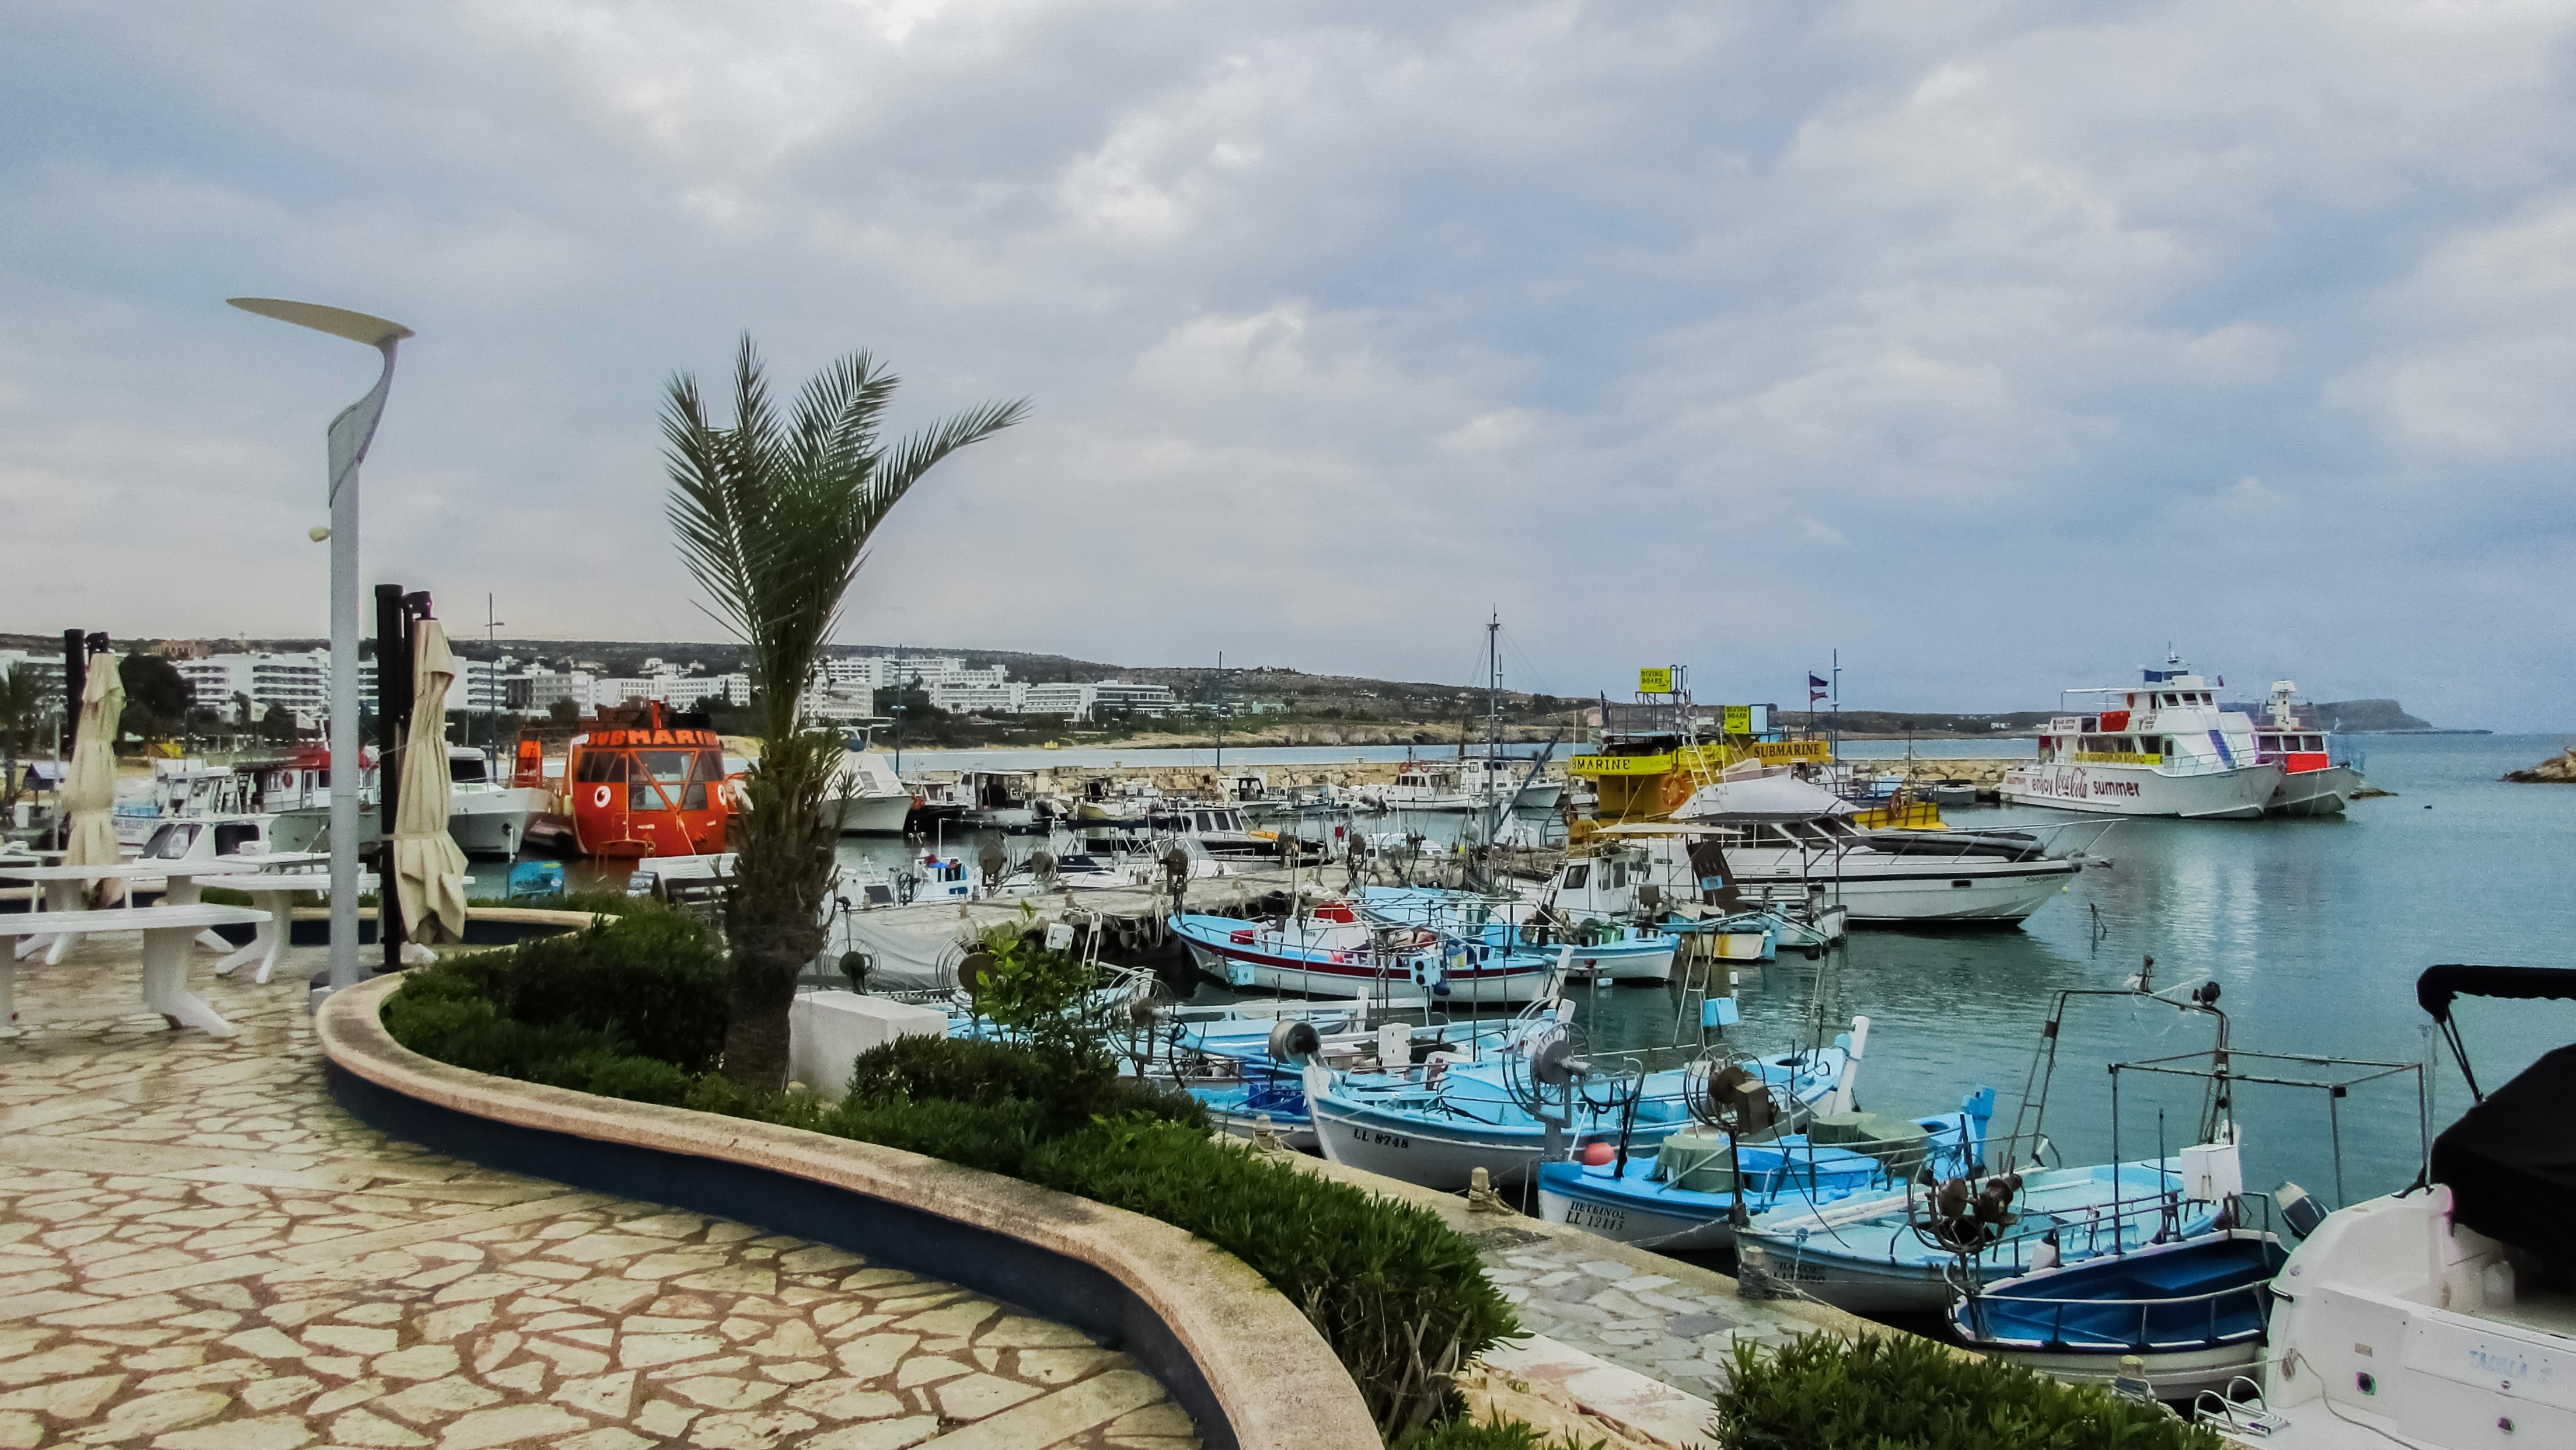
sea, coast, dock, vehicle, harbor, harbour, marina, port, waterway, resort, boating, infrastructure, cyprus, ayia napa